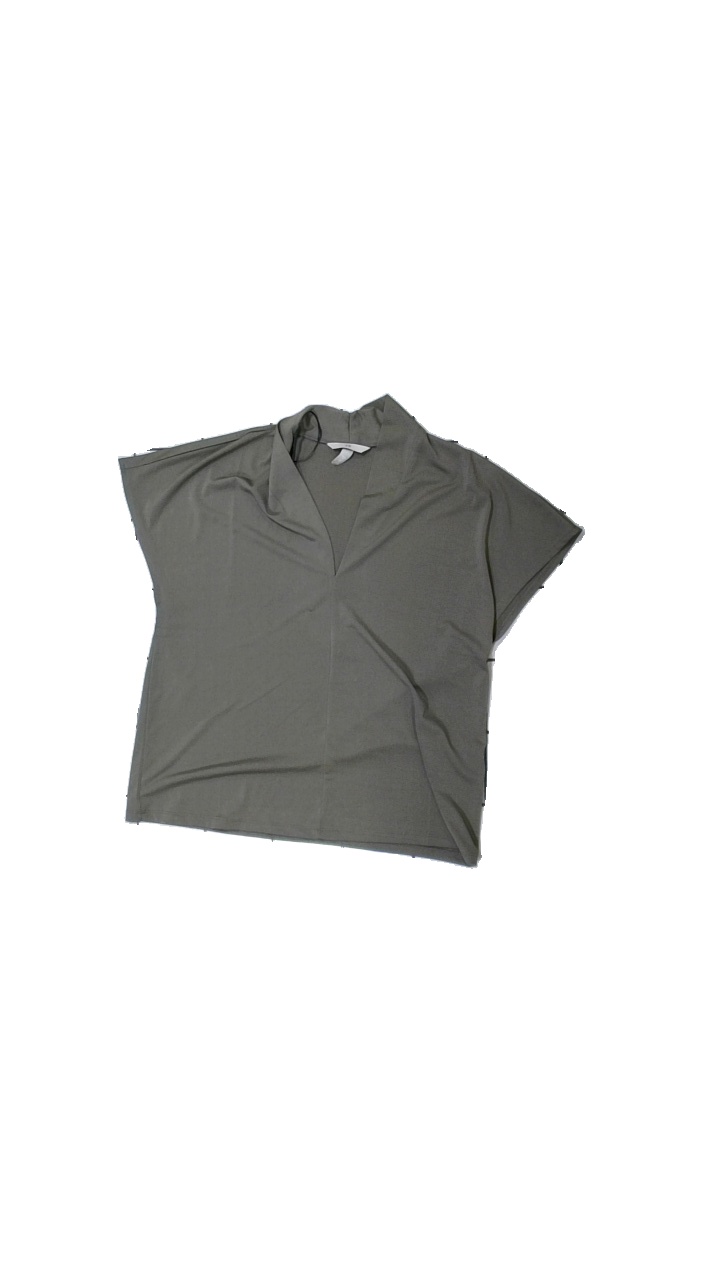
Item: Blouse (Ladies)
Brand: Missing
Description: green blouse
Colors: Green
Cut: V-collar
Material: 100% Polyester
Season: All
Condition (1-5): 3
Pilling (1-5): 5
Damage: pulled threads
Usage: Recycle
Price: <50